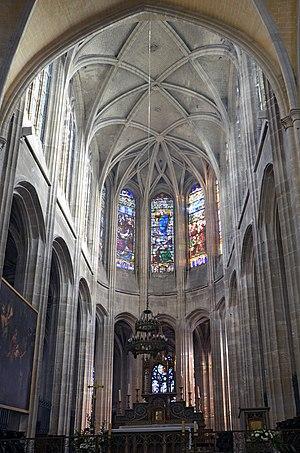
Église Saint-Antoine à Compiègne, Oise, Picardie, France
L'église Saint-Antoine est une église catholique paroissiale située à Compiègne, en France. Comme l'église Saint-Jacques, l'autre église du centre-ville, elle a été fondée en 1199 et dépendu étroitement de l'abbaye Saint-Corneille qui possédait le patronage de toutes les cures de la ville. La construction s'effectue pendant la première moitié du XIIIᵉ siècle, mais l'église est profondément transformé au XVIᵉ siècle, sans doute en raison des dégâts subis pendant la guerre de Cent Ans, et elle se présente ainsi comme un édifice assez homogène de style gothique flamboyant. La façade et le chœur avec ses collatéraux et son déambulatoire datent même entièrement du XVIᵉ siècle ; avec leur riche décor sculpté et une grande élégance et finesse des formes, ce sont les parties les plus remarquables de l'église. À l'intérieur, ces parties sont également les plus intéressantes, se caractérisant par des supports prismatiques et des voûtes avec un dessin particulier à liernes et tiercerons. La nef et ses bas-côtés sont par contre assez monotones et ne montrent que peu de recherche stylistique.